We R Who We R

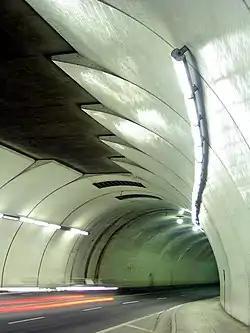
2nd Street Tunnel, as seen in the music video for "We R Who We R"

The music video for "We R Who We R" is presented as an underground party. The video starts off with futuristic flashing lights. Kesha, seen in a ponytail wearing gray and black makeup, chains, ripped stockings, and a sparkly one-piece leotard made of shards of broken glass, walks through the 2nd Street Tunnel with fellow partygoers. The scene features drag races and explosions in the background. Close-up shots of Kesha show her wearing studs in her eyebrows and her glittery eye makeup. As cars zoom by, the video transitions to a new location at a different party. Midway through the party Kesha changes outfits to an American-flag top and pink hot pants. As the song's hook kicks in, Kesha is seen standing on the edge of a building; the music stops and Kesha stage jumps backwards off of the building's rooftop. She is caught by the partygoers beneath her and the music resumes. The final scenes show Kesha dancing among fellow partygoers on a rooftop and smiling while singing "We R Who We R". Jocelyn Vena from MTV News noted that the video makes a departure from Kesha's previous music videos, in which humor is usually present; she wrote the video shows a "darker and sexier" side of the singer. Tanner Stransky from "Entertainment Weekly" was positive in his review of the video. Stransky commented on the song's lyrical inspiration, noting the video does not follow the same message, saying "it doesn't so much inspire self esteem as much as it inspires just a plain ol', trashy, [Kesha]-ed out good time. Code word: party!". The video was uploaded to her Vevo account on December 1, 2010.